Humberto Suazo

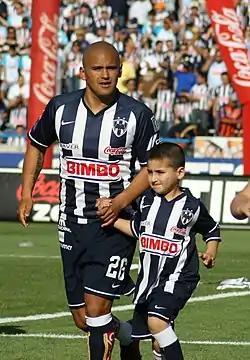
Humberto Suazo he is the top historical scorer of Monterrey with 121 goals in 255 appearances

Suazo made a surprise return to Monterrey for the Apertura 2010, after Zaragoza